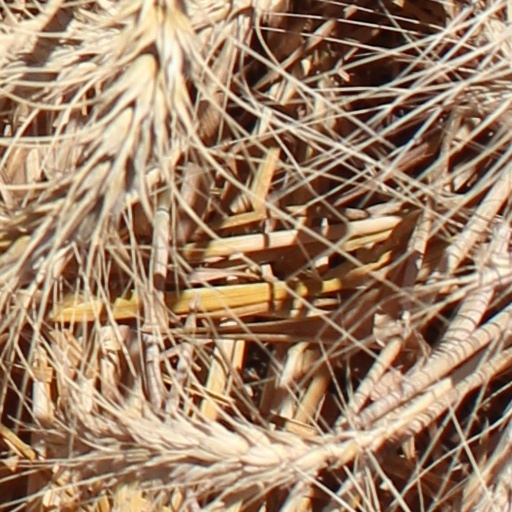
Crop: wheat